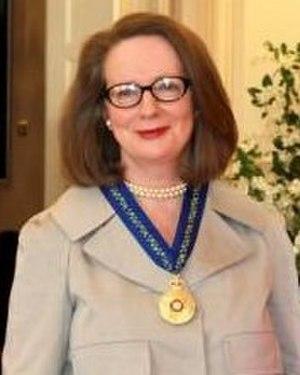
Le juge en chef de la Haute Cour d'Australie est le principal juge de la Haute Cour et le plus haut fonctionnaire judiciaire dans la fédération d'Australie. La titulaire actuelle du poste est Susan Kiefel.